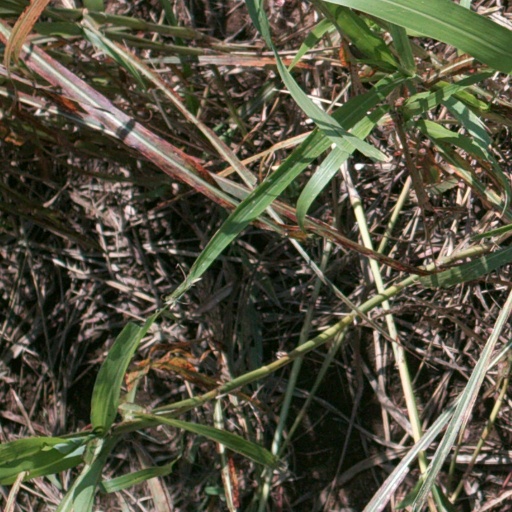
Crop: sorghum